List of birds of the Isle of Man

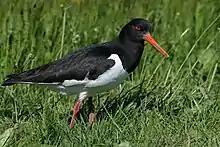
Eurasian oystercatcher

Order: PodicipediformesFamily: Podicipedidae